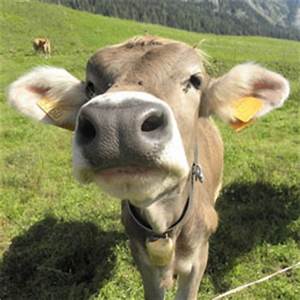
Label: cow